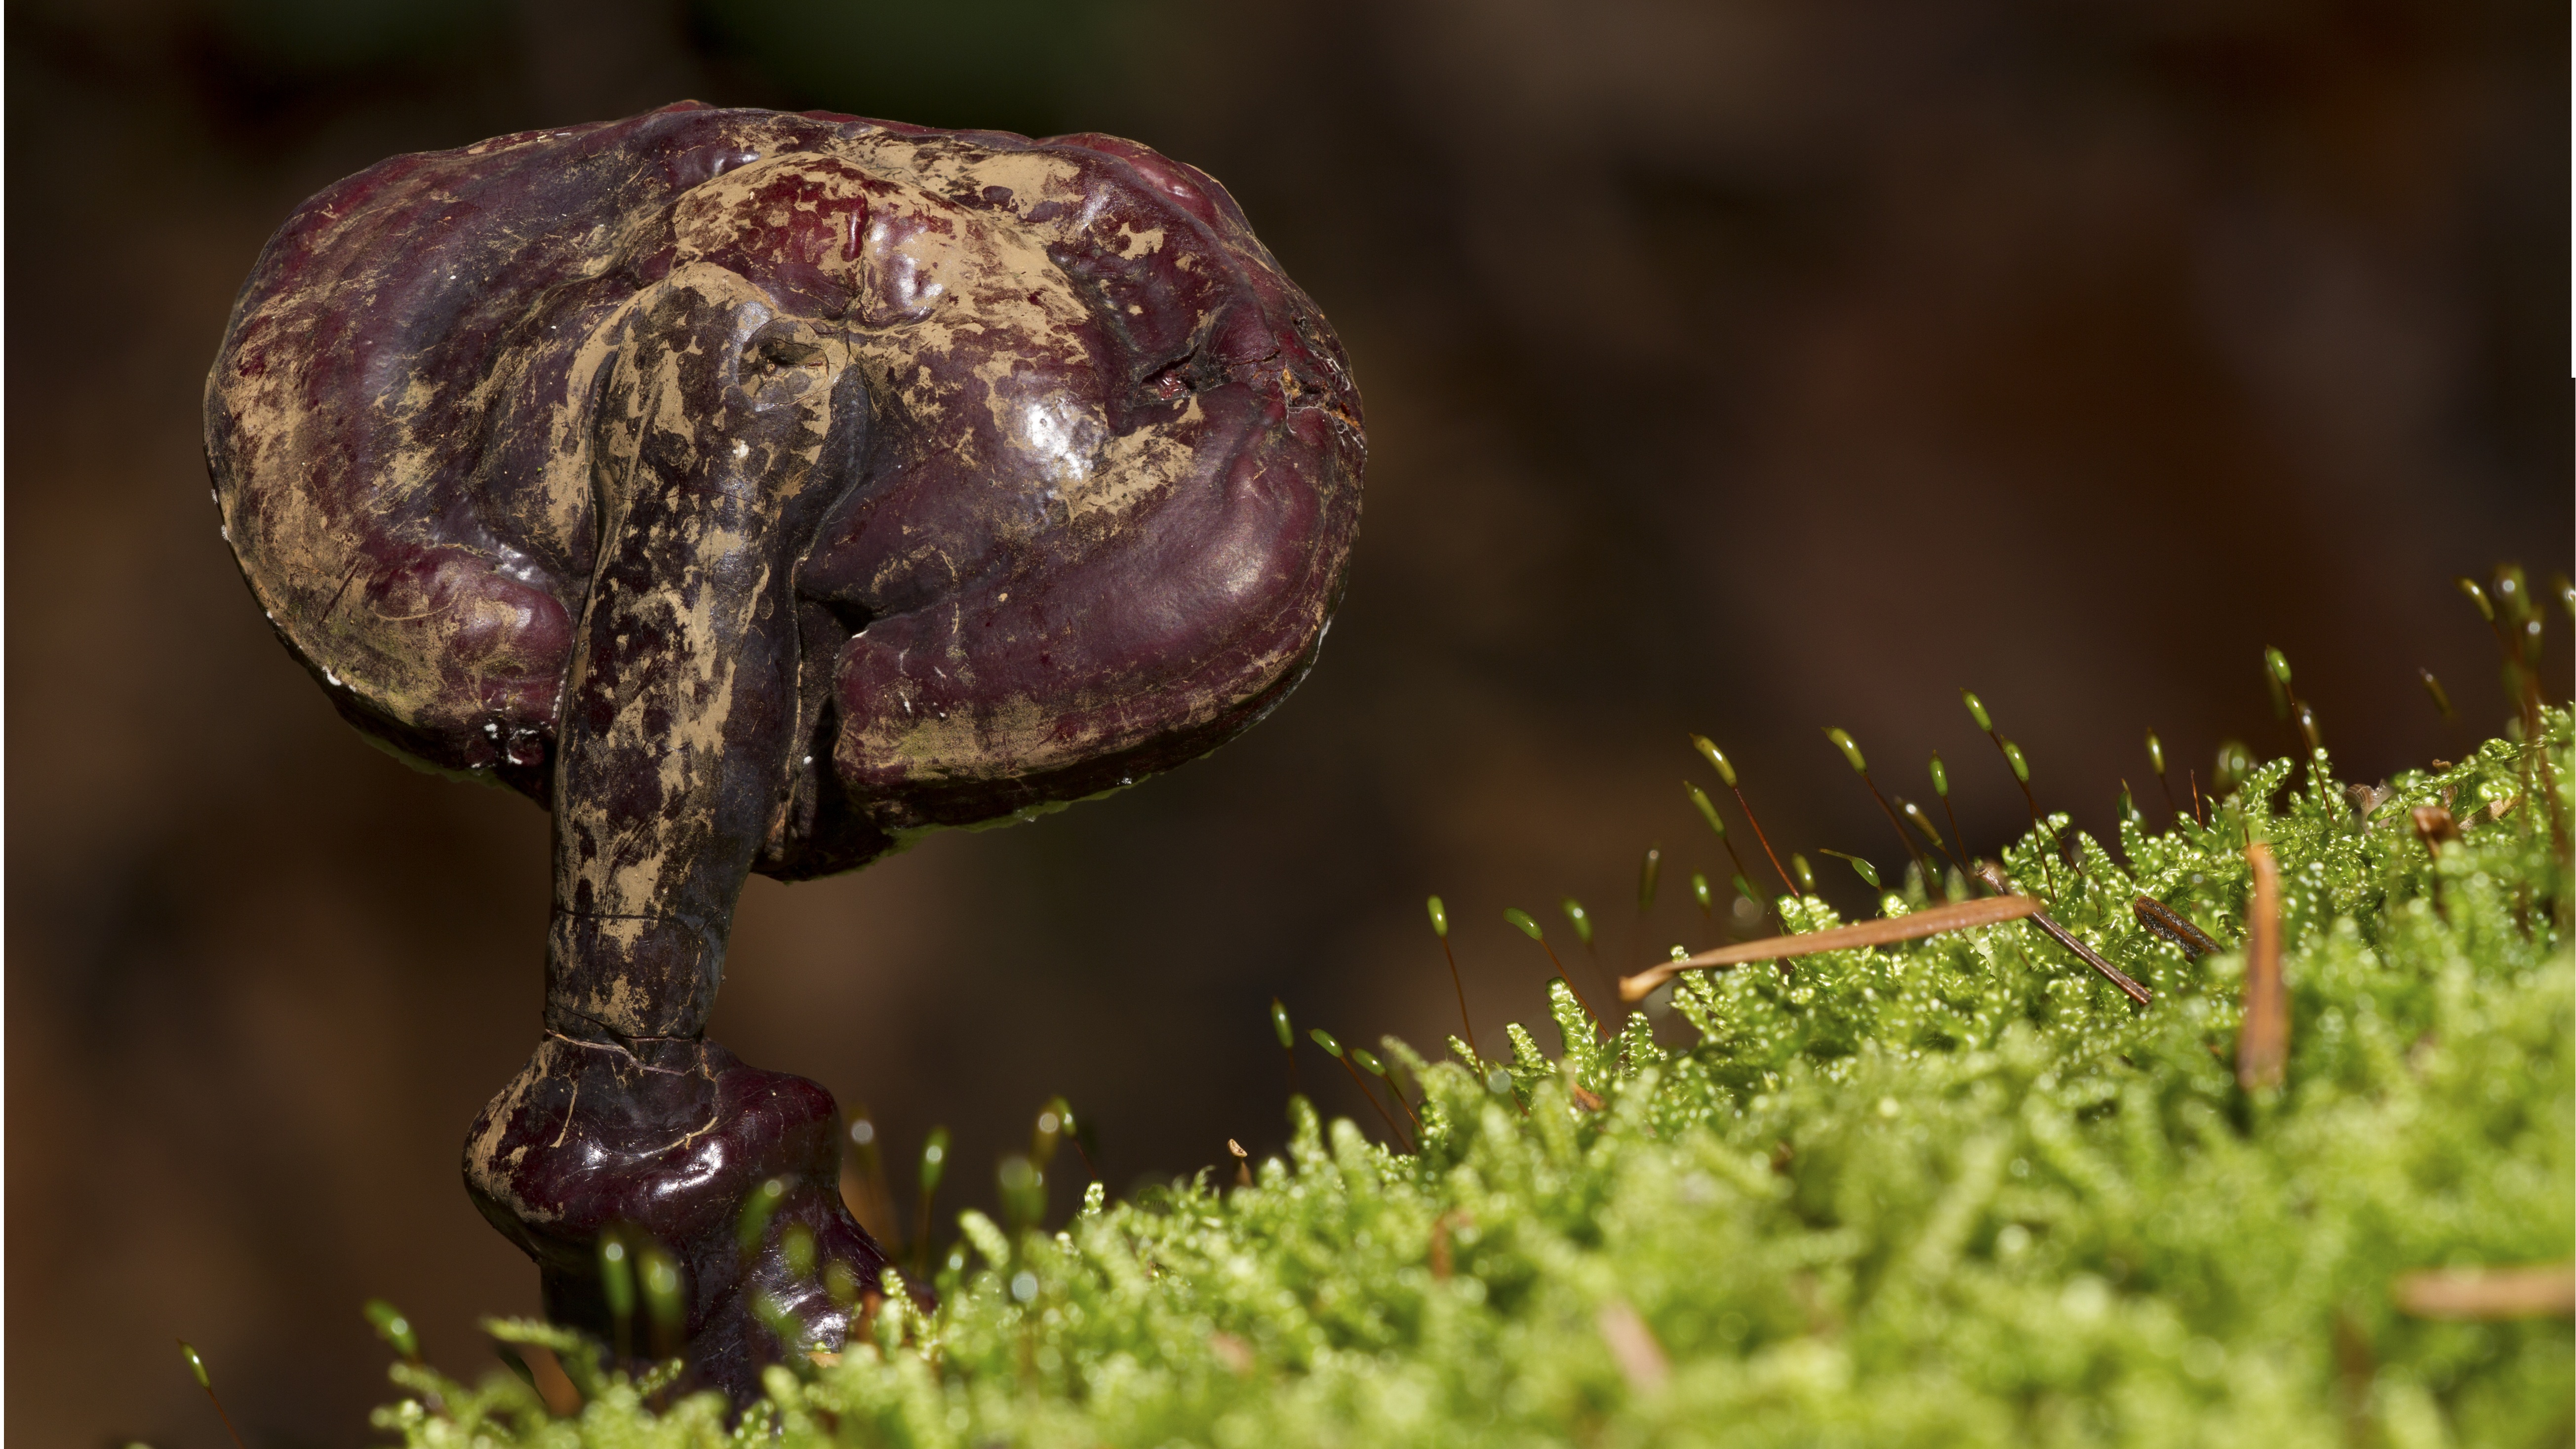
tree, nature, forest, plant, photography, leaf, flower, moss, autumn, mushroom, flora, close up, fungus, woodland, macro photography, penny bun, focus stack, age fungal